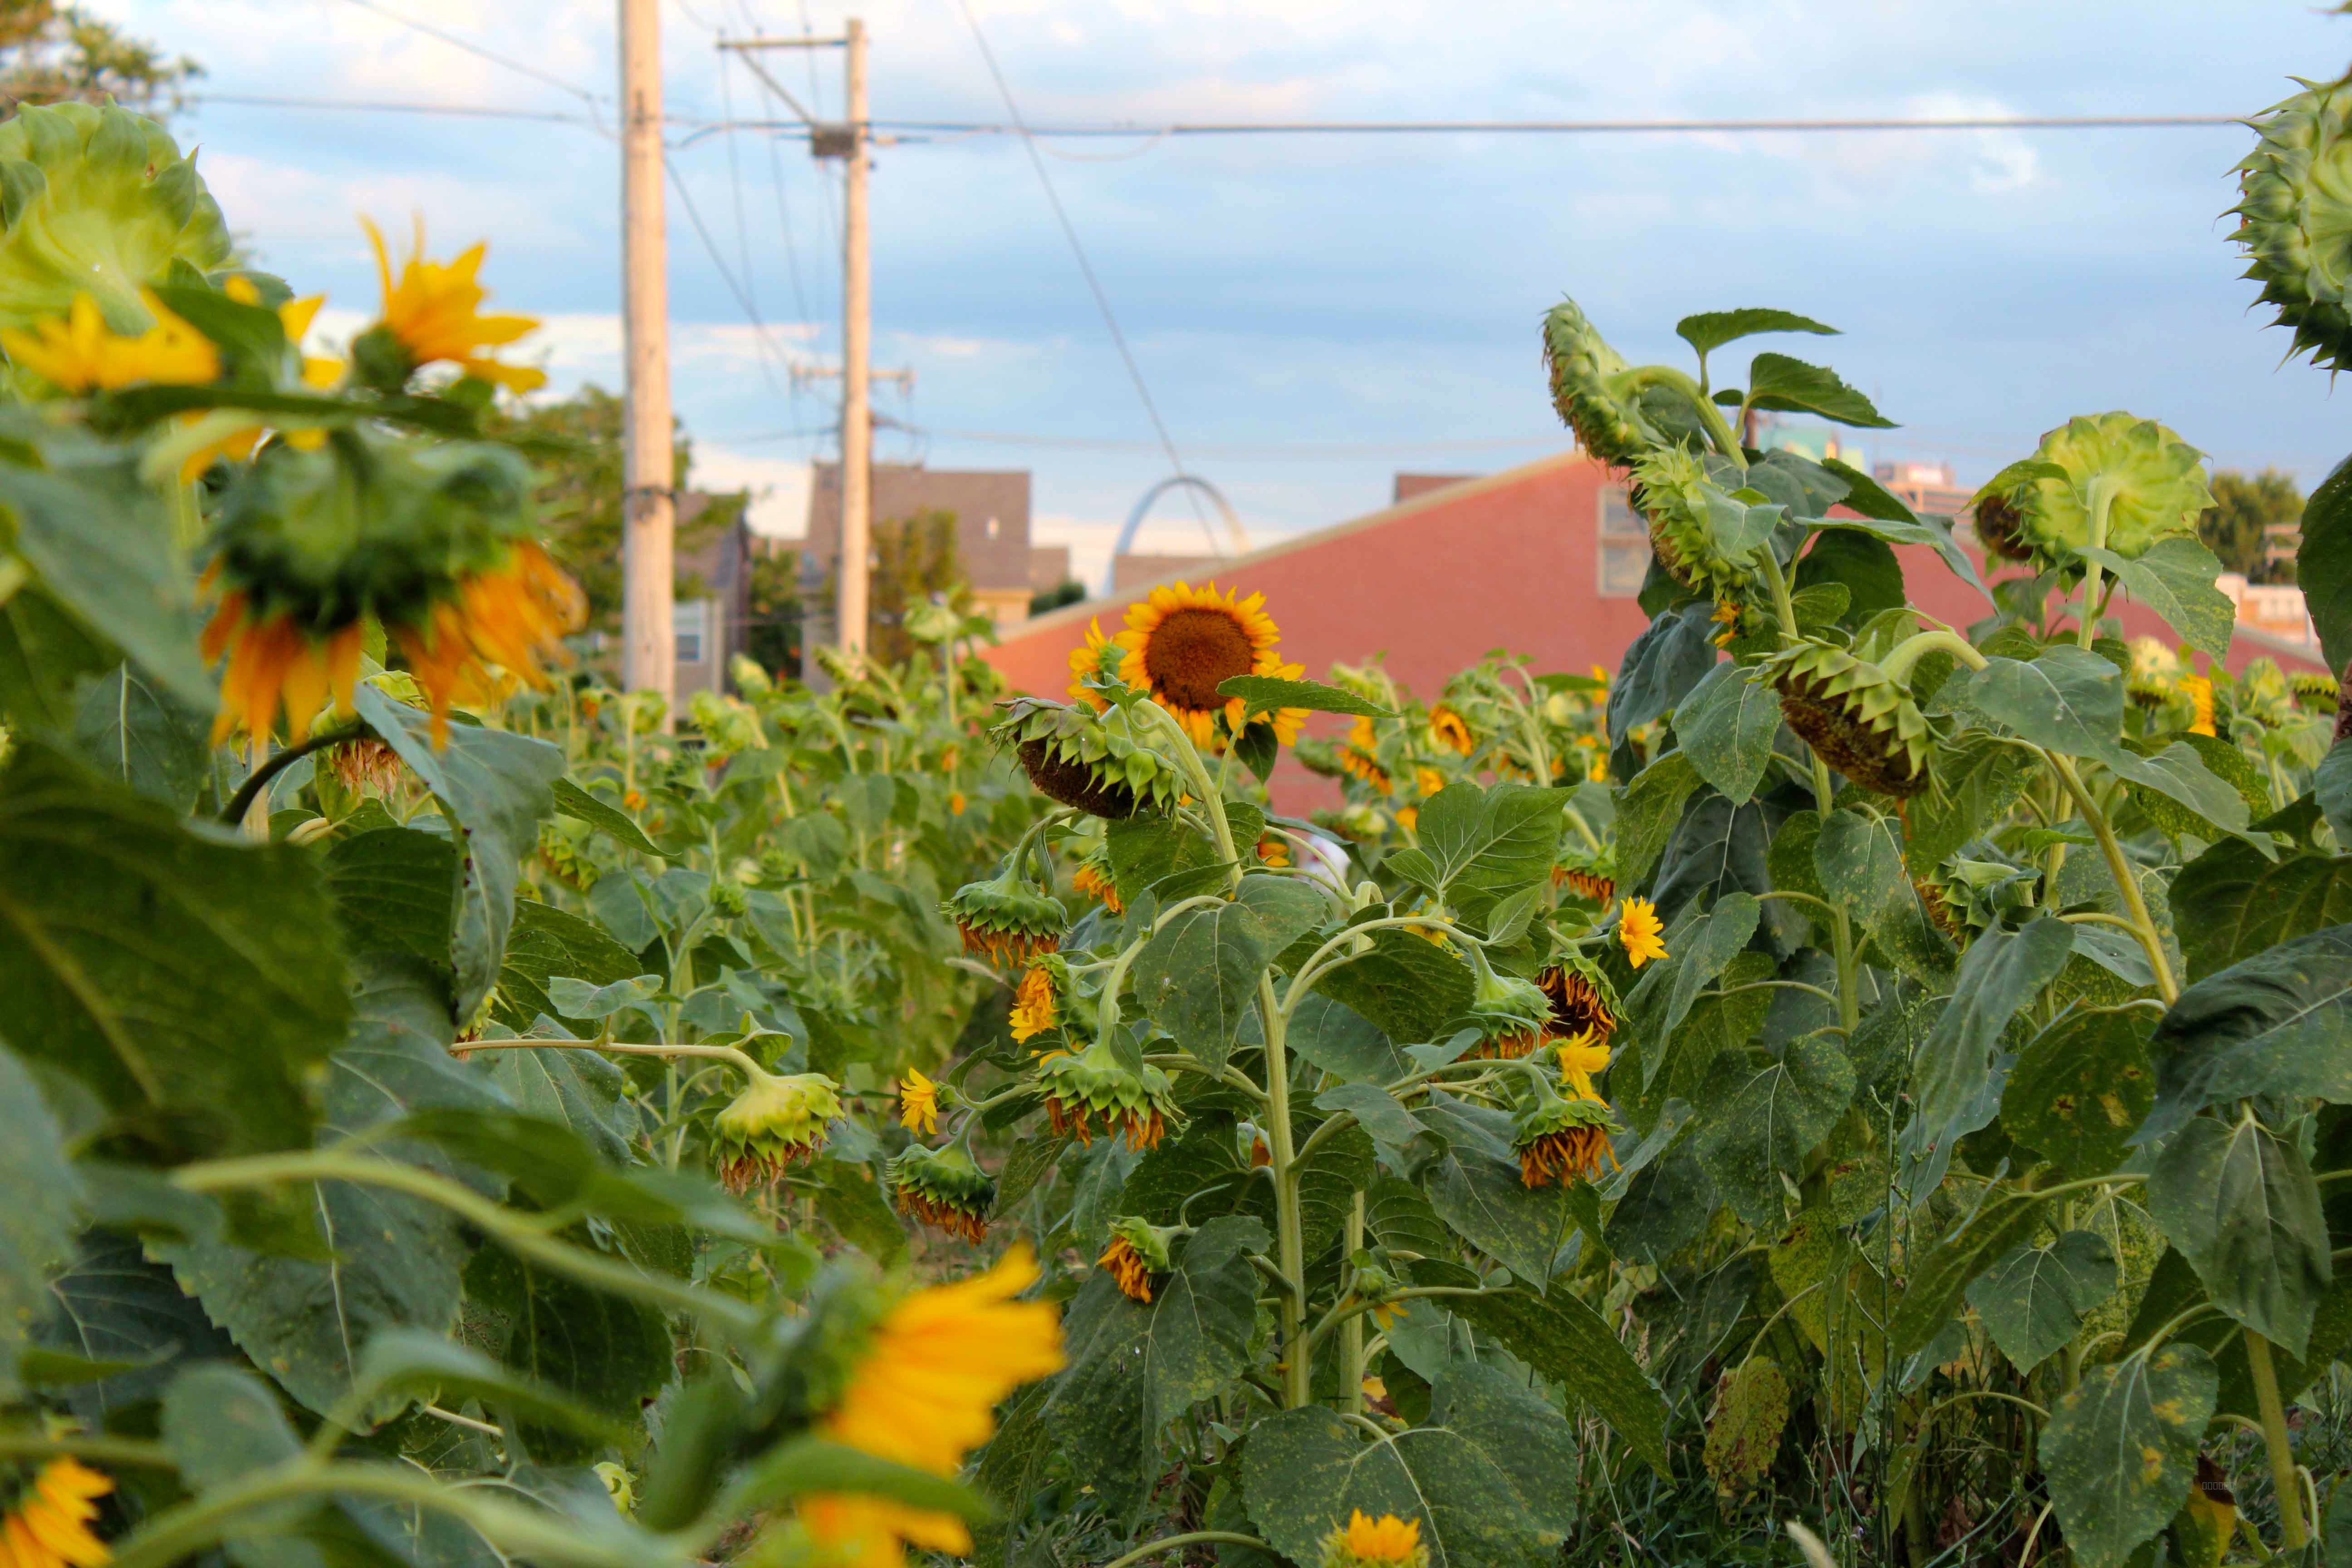
plant, field, flower, food, produce, vegetable, crop, agriculture, garden, sunflower, flowering plant, daisy family, annual plant, land plant